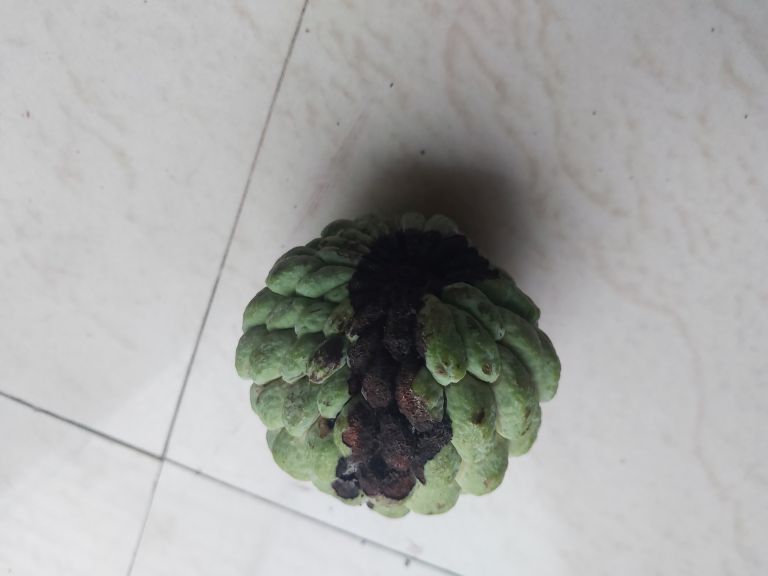
Disease label: Diplodia Rot